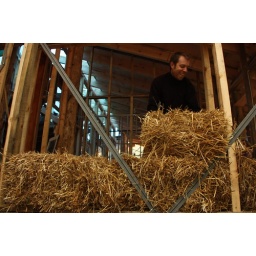
Jamie filling in kitchen wall